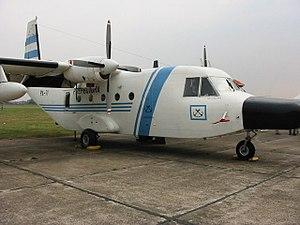
La préfecture navale argentine, est une force armée dépendant du ministère de l'Intérieur argentin fondée en juin 1810 qui a pour mission la protection de l'espace maritime et des cours d'eau du pays. Elle joue également un rôle de garde-côtes et régule la navigation sur les voies navigables, s'apparentant ainsi à une gendarmerie maritime.